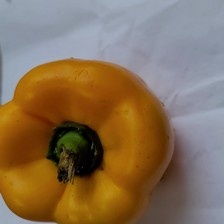
Label: capsicum